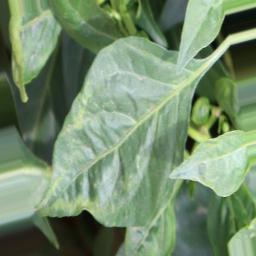
Label: healthy